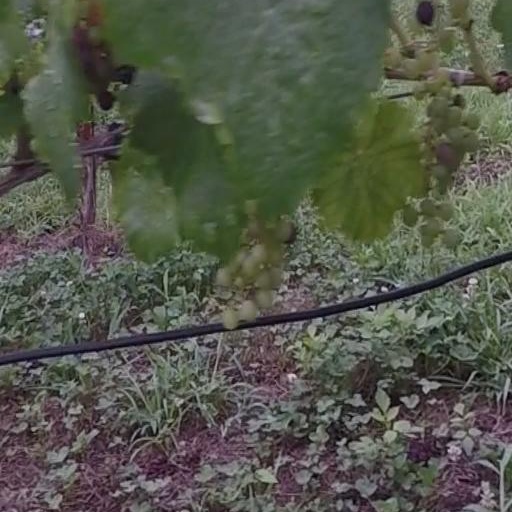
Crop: grape